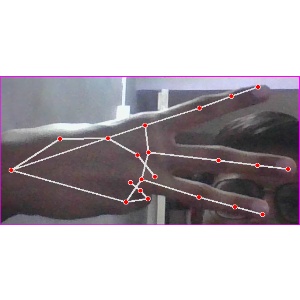
अक्षर: भ